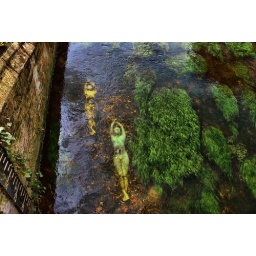
sculptures placed underwater in the river stour canterburyshot from the bridge